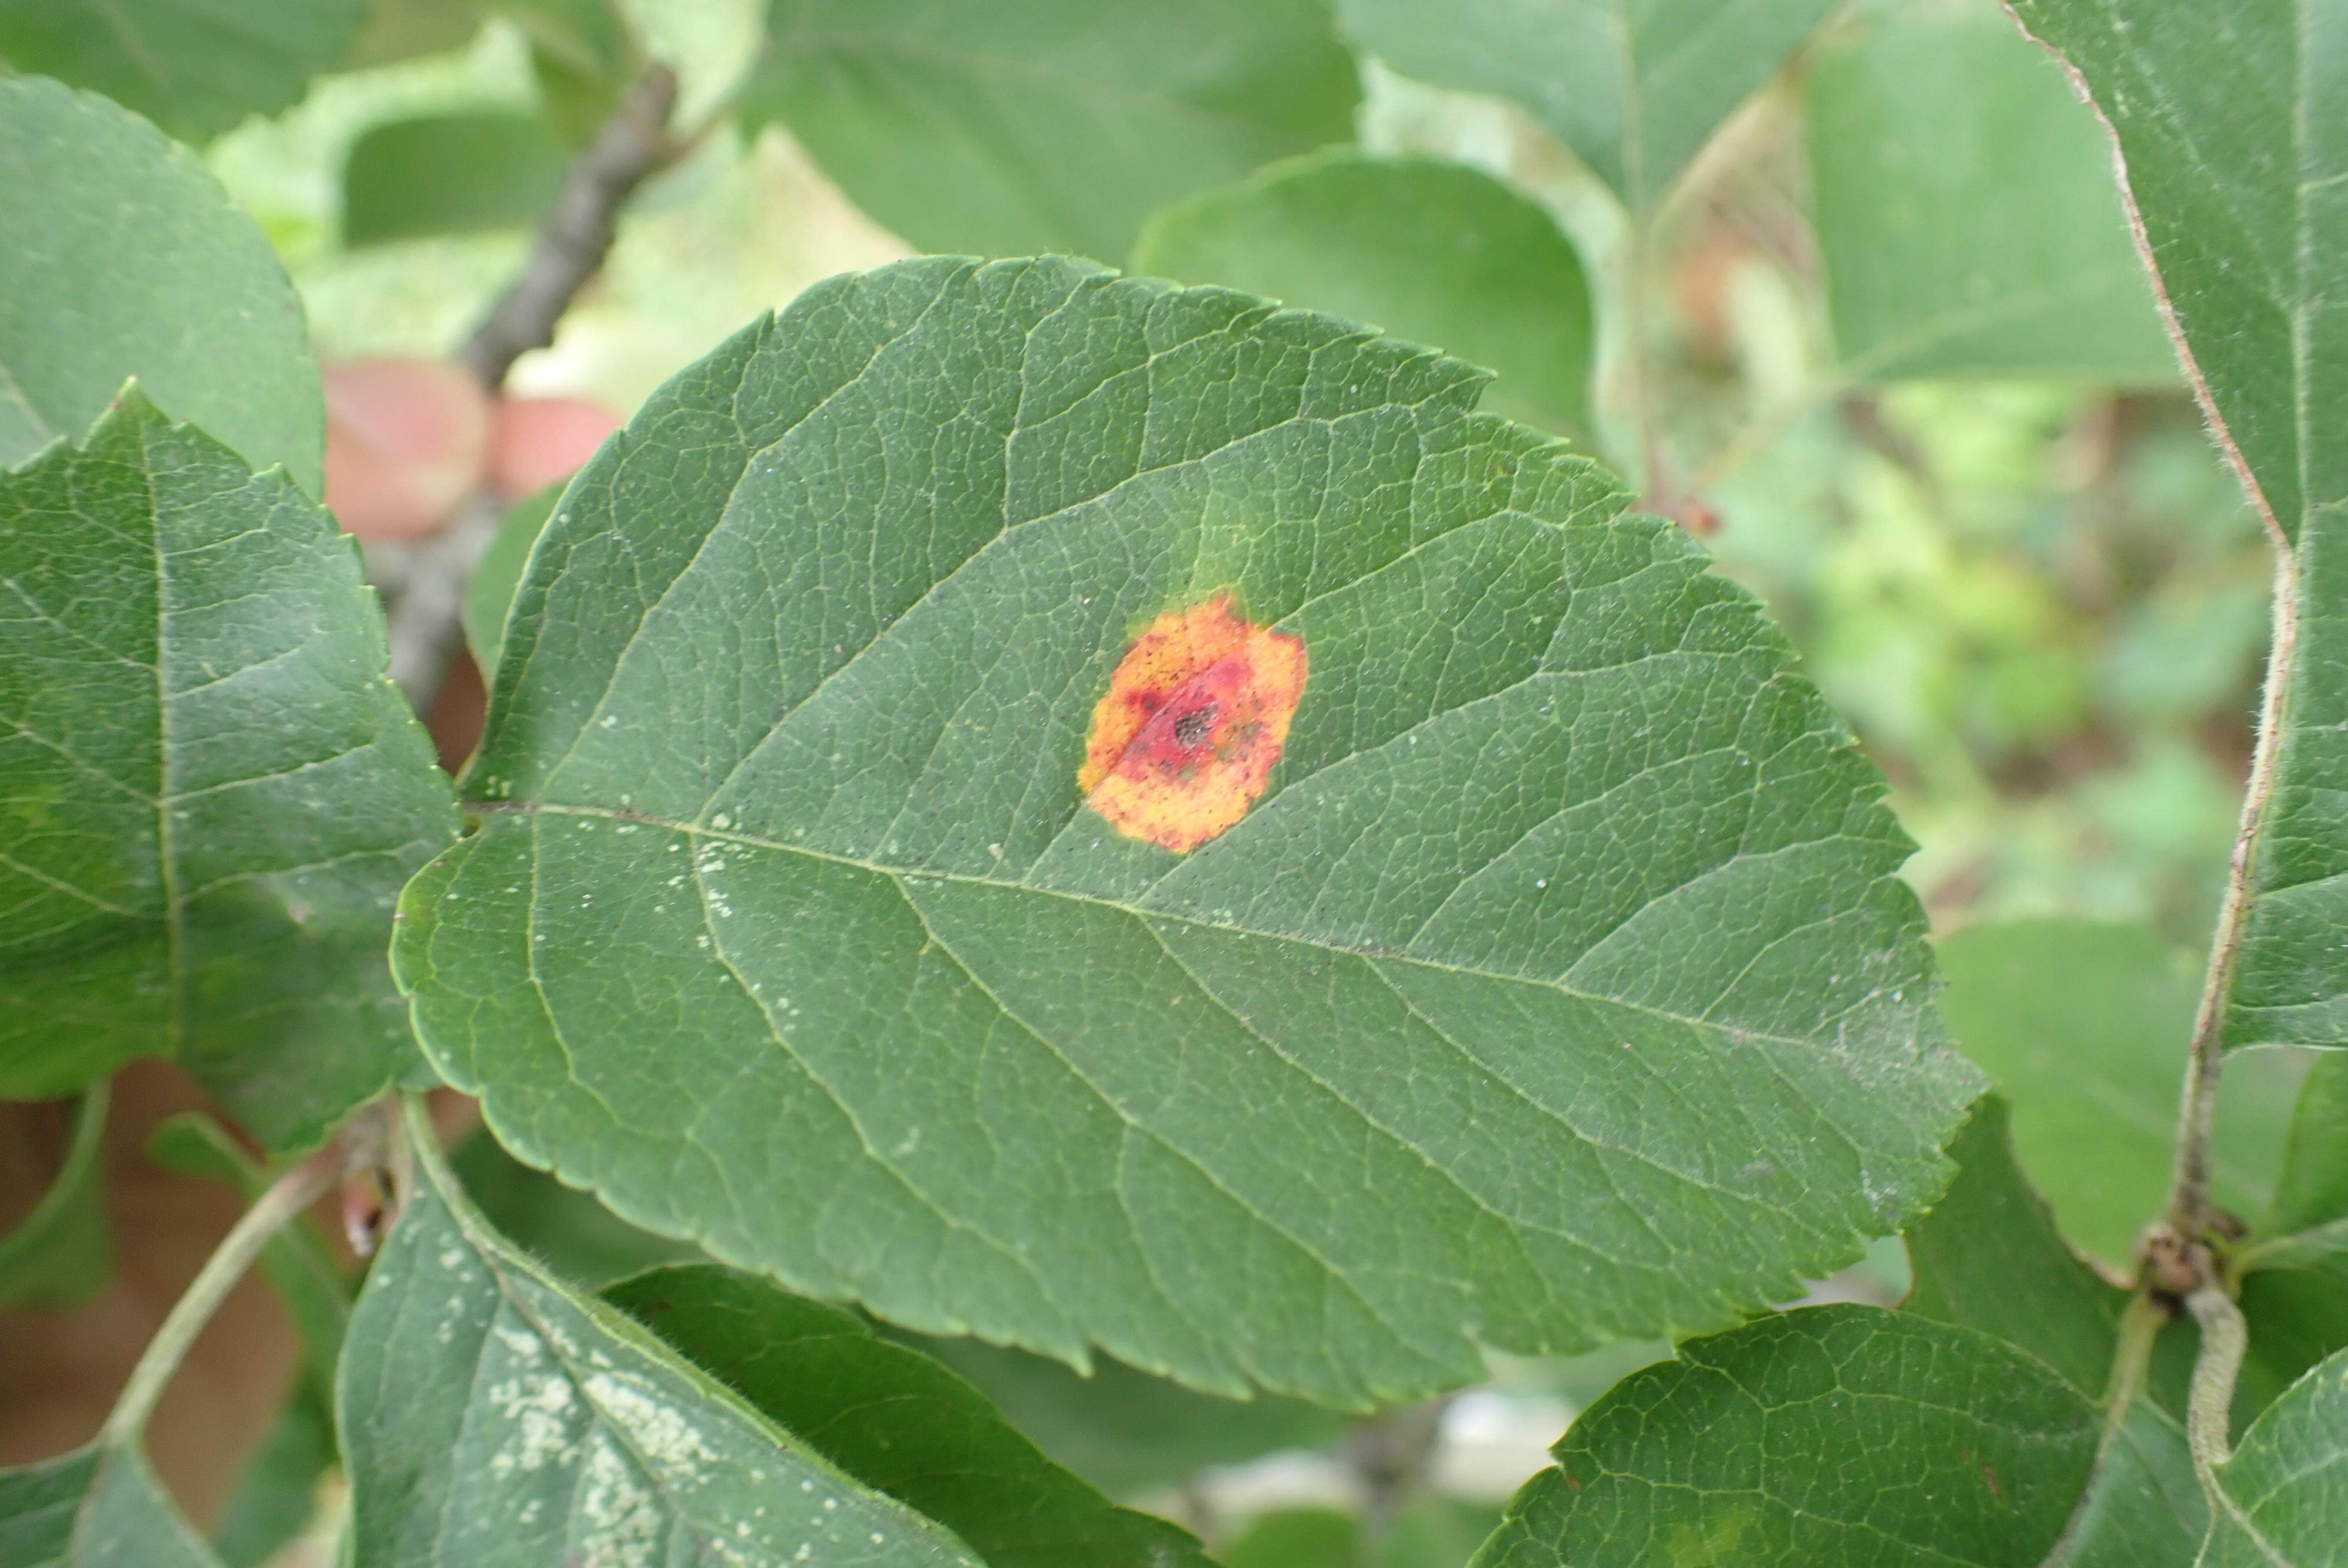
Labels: rust